Marconi Wireless Telegraph Company of America

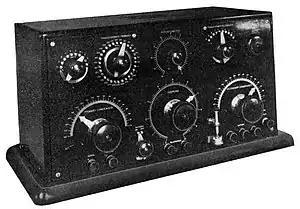
Type 106 crystal receiver ("circa" 1917), designed by American Marconi Research Engineer Harry Shoemaker

Following the start of World War One in Europe, the United States declared its strict neutrality in the conflict. Due to concerns that radio stations could be covertly used to aid a belligerent, on August 5, 1914 President Woodrow Wilson issued an executive order imposing monitoring and censorship of their transmissions. In contrast to the immediate compliance by the other companies, American Marconi unsuccessfully attempted to challenge the legality of the order in the courts. While this was taking place, the U.S. Navy became concerned that a September 2 message relayed by the American Marconi station at Siasconset, Massachusetts might have violated neutrality, but when asked for an explanation company officials refused to cooperate. The Navy finally ordered the station to cease operations at noon on September 25. After a brief final outburst of insolence — upon receiving the order to close, a company employee queried whether federal officials were "prepared to carry out your order by force" — the station reluctantly obeyed. It remained closed until January 16 of the following year, when, with its legal options exhausted, it began to comply with the Navy's procedures.